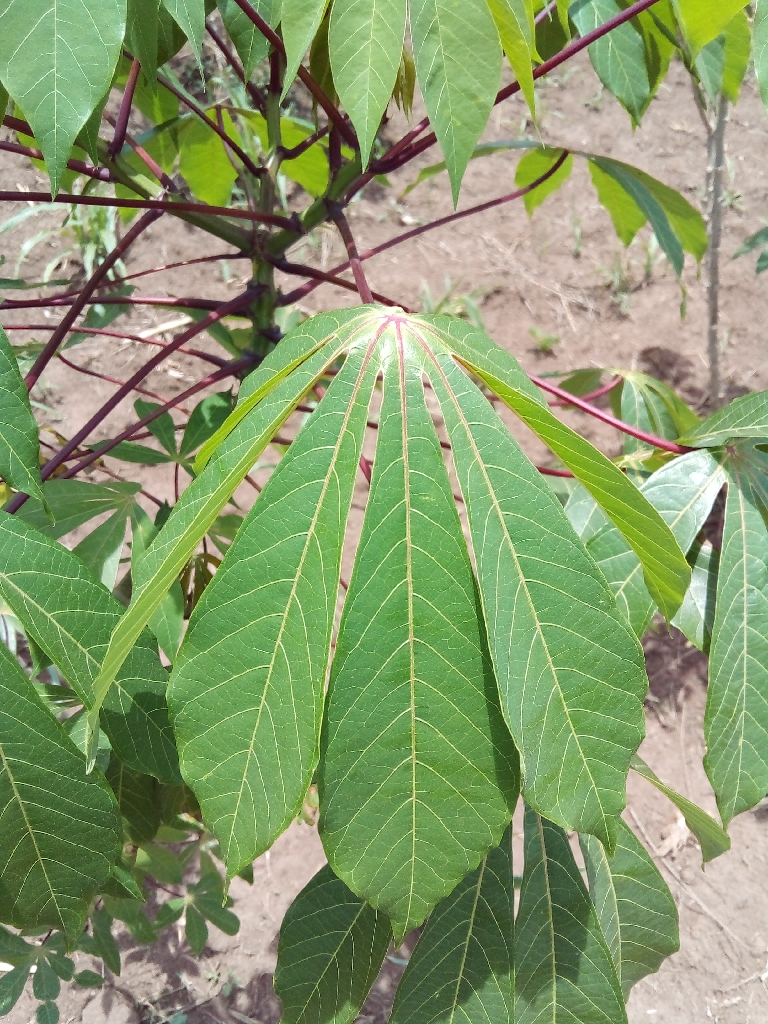
Label: healthy